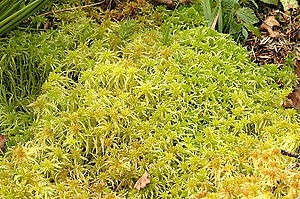
Frynset tørvemos / Galleri
Vækstform.
Frynset tørvemos er en art af slægten tørvemos. Den danner mere eller mindre tætte tæpper. Arten er udbredt på næsten alle kontinenter, og den er alle steder knyttet til let skyggede, våde og sure voksesteder.